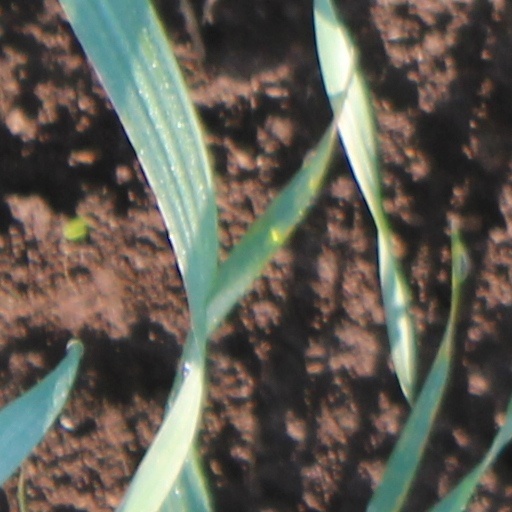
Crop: wheat